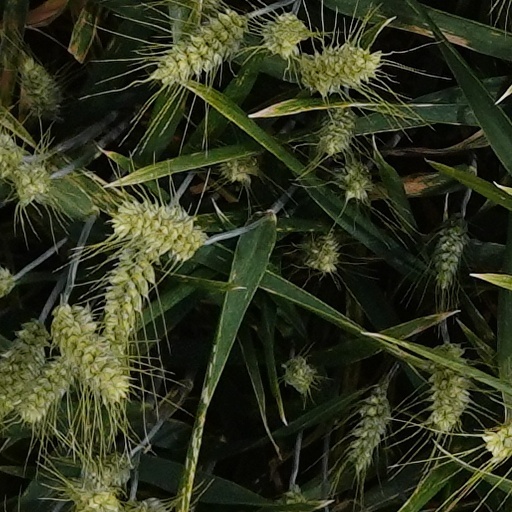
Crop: wheat